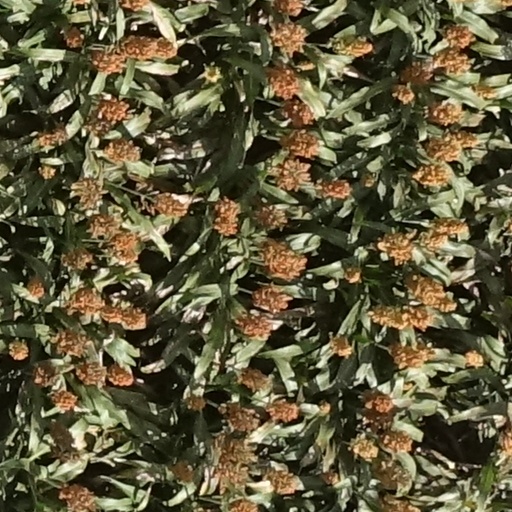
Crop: sorghum